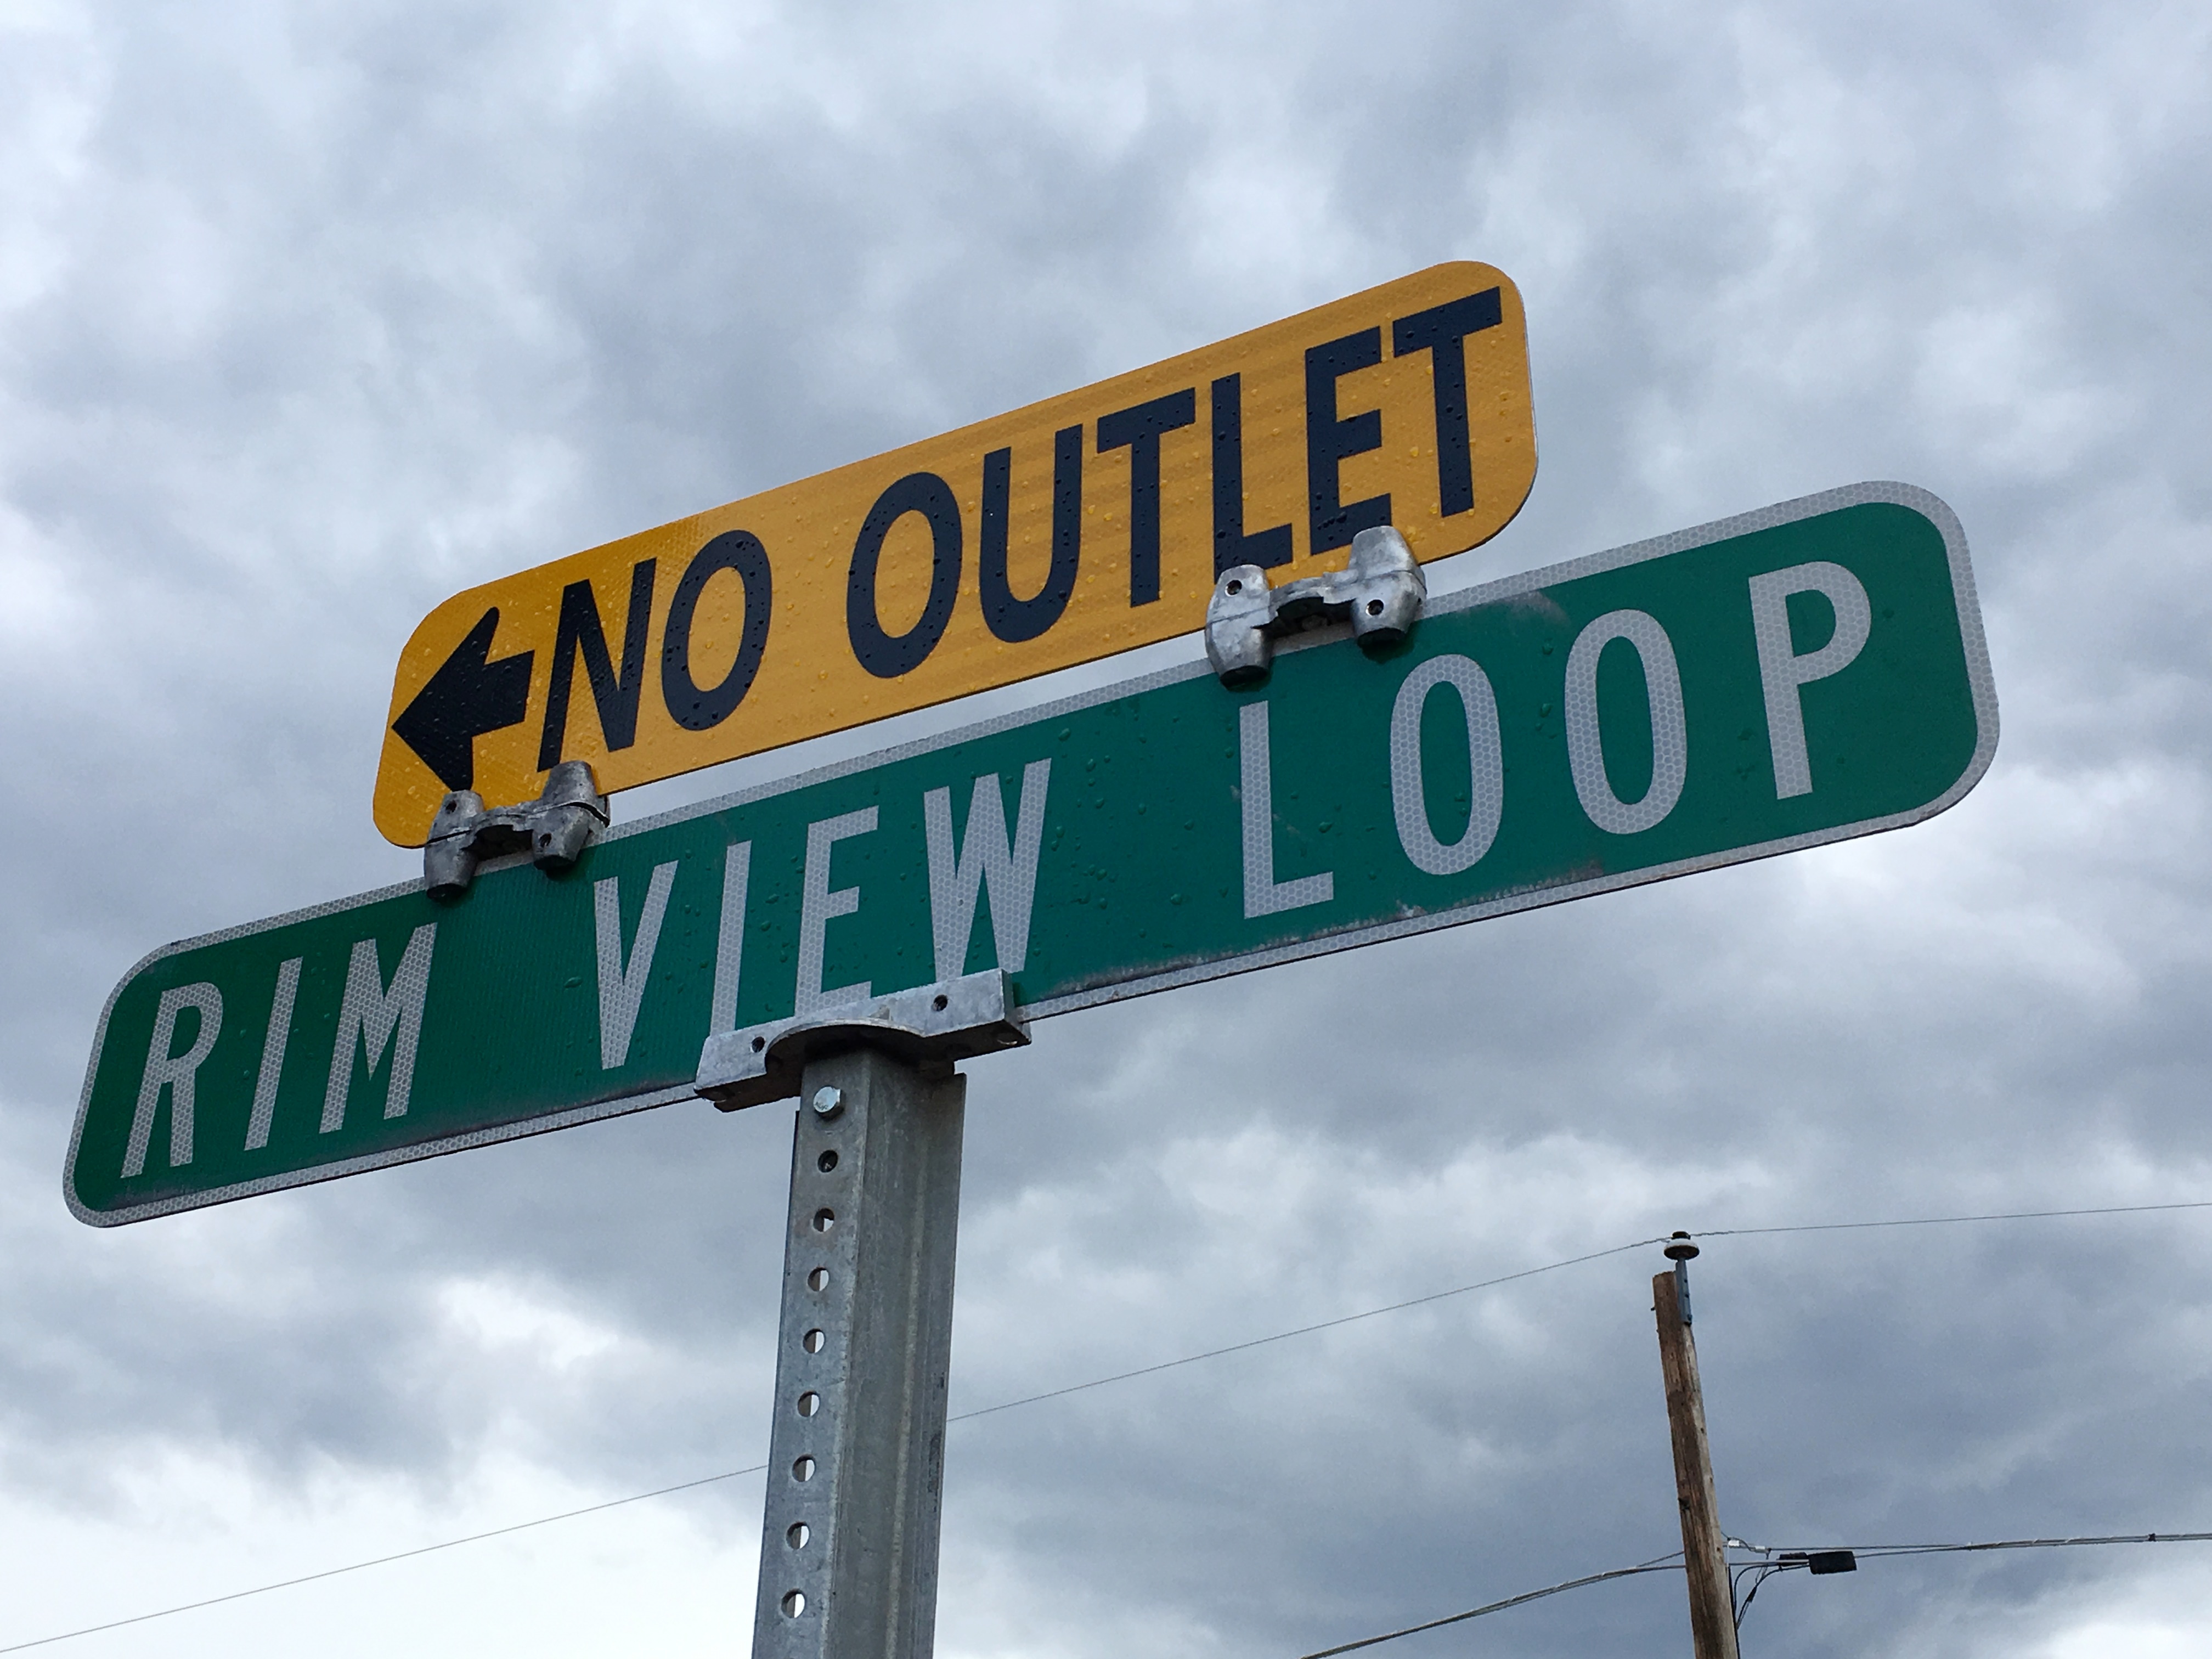
road, highway, advertising, sign, street sign, signage, lane, infrastructure, traffic sign, vehicle registration plate